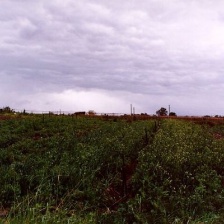
Cloud type: Stratocumulus